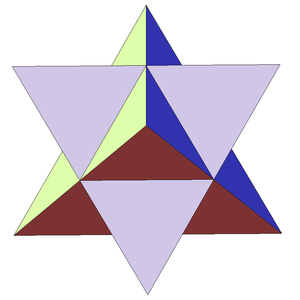
En géométrie, la stellation est un procédé de construction de nouveaux polygones, de nouveaux polyèdres, ou, en général, de nouveaux polytopes en dimension n, en étendant les arêtes ou faces planes, généralement de manière symétrique, jusqu'à ce que chacune d'entre elles se rejoignent de nouveau. La nouvelle figure, avec un aspect étoilé, est appelée une stellation de l'original.
Un polyèdre est une forme géométrique à trois dimensions ayant des faces planes polygonales qui se rencontrent selon des segments de droite qu'on appelle arêtes.